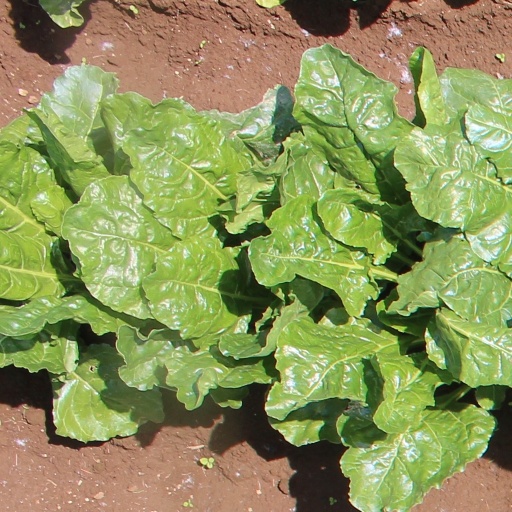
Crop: sugar beet